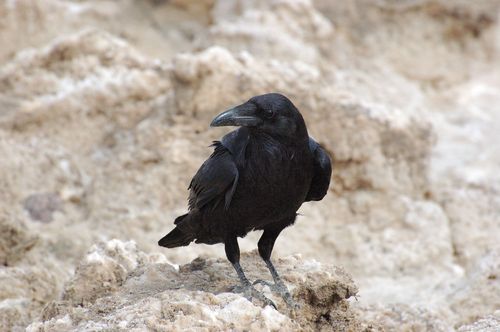
a larger bird with an all black body and beakan all black bird with a thick slightly downward curving beak.
this bird has a short pointy bill and is is jet black in all of its body parts, except for its grey feet.
bird with fat, sharp and curved beak with its head proportional to body, with gray tarsus and feet, and the remaining body is covered in black
this bird is all black with a long pointy bill.
this bird is completely black and it has a large, wide beak that slightly curves down.
a small black bird with black eyes and a large, black, curved bill.
the bird is black, with a large head, black eyes, and large dark beak.
this particular bird has a belly that is black with a black bill
this is a mostly black bird with large feet and legs.
Species: Common Raven